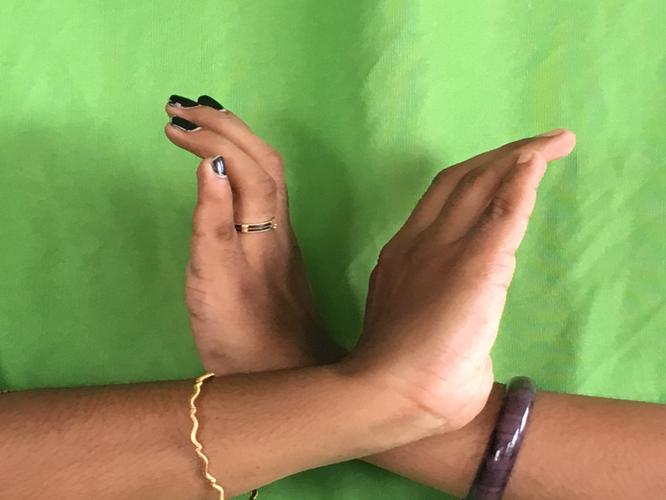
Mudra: Nagabandha
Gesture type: double_hand